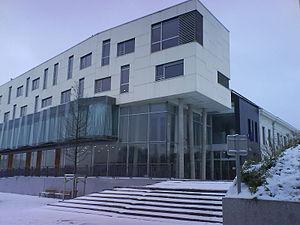
Mairie d'Haubourdin sous la neige, Décembre 2010.
Haubourdin est une commune française située dans le département du Nord, en région Hauts-de-France. Elle fait partie de la Métropole européenne de Lille.